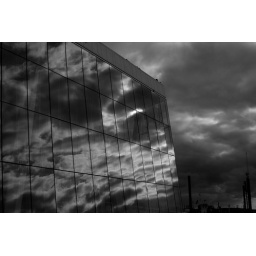
The clouds mirroring itself in the windows of the operabuilding in Oslo, Norway